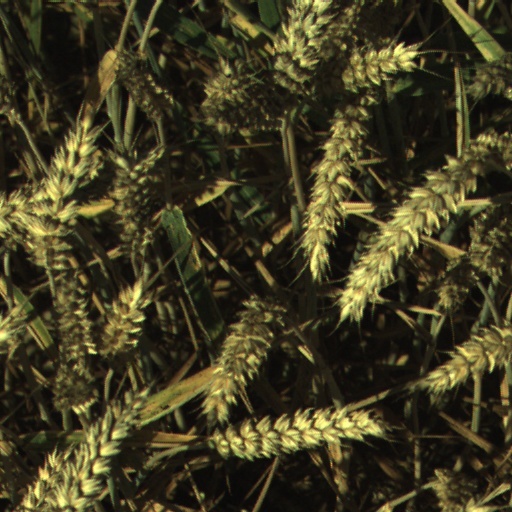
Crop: wheat